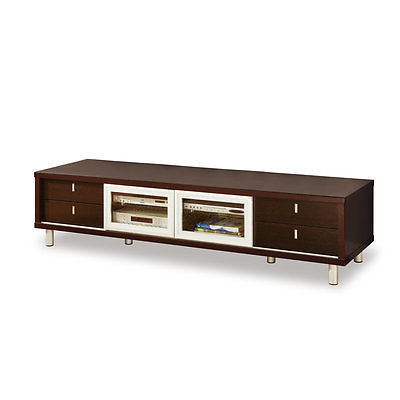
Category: cabinet